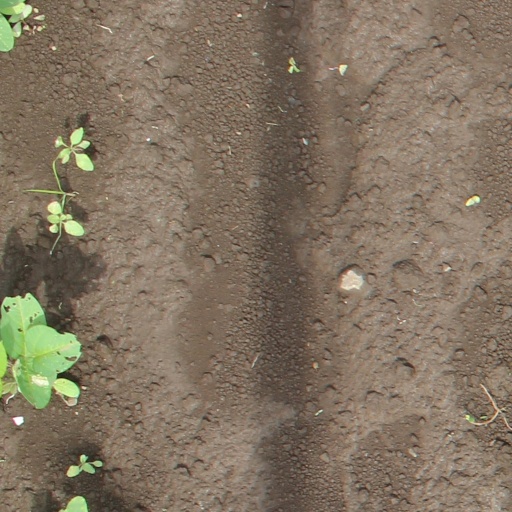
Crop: soybean